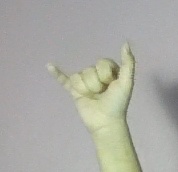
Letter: ya